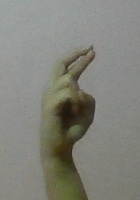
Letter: zay